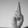
ASL letter: R